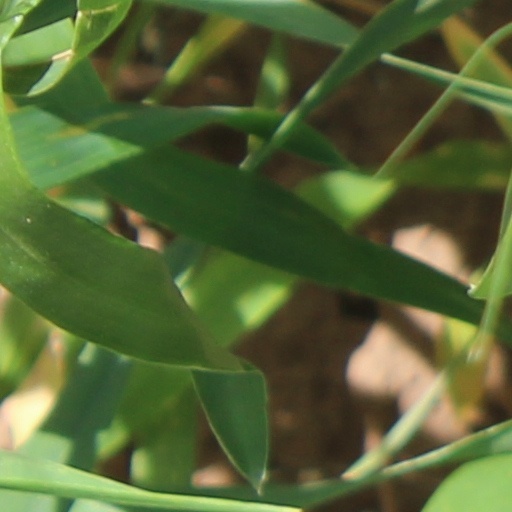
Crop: wheat